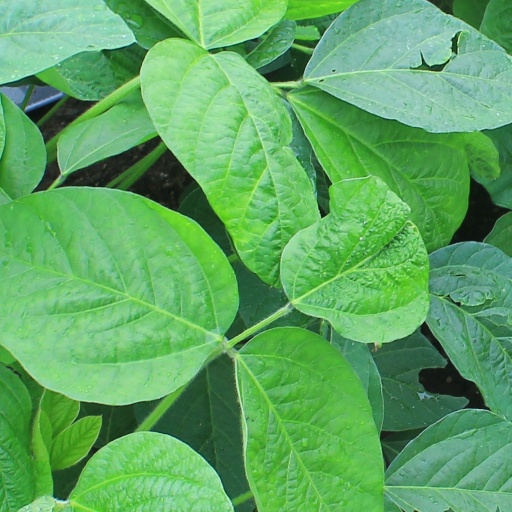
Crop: soybean